Lisa Douglas

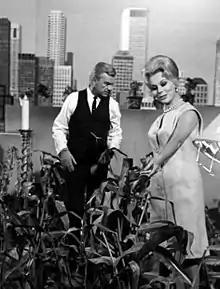
Eva Gabor's portrayal of Lisa Douglas, featured above in the 1965 show-premiere publicity image, garnered broad critical acclaim

As the episodes progress, it is Lisa who becomes comfortably enmeshed with the Hooterville life, undertaking various entrepreneurial and philanthropic activities, while Oliver faces numerous challenges, both in his entrepreneurial work and philanthropic orientation. The final episodes impress the significance of Lisa's rise to prominence in the Hooterville community and the apparent lack of importance that Hooterville residents accord to her husband. The concluding episode of the series, titled "Lisa the Psychologist", reemphasizes this portrayal, showcasing Lisa as a psychoanalyst whose services are much sought after by one and all.